Knotenschiefer

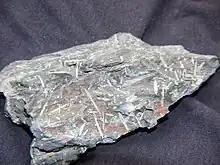
Knotenschiefer containing andalusite

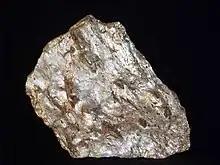
Knotenschiefer from Głuchołazy, Oppa Mountains, Poland

Knotenschiefer is a variety of spotted slate characterized by conspicuous subspherical or polyhedral clots that are often individual minerals such as cordierite, biotite, chlorite, andalusite and others.